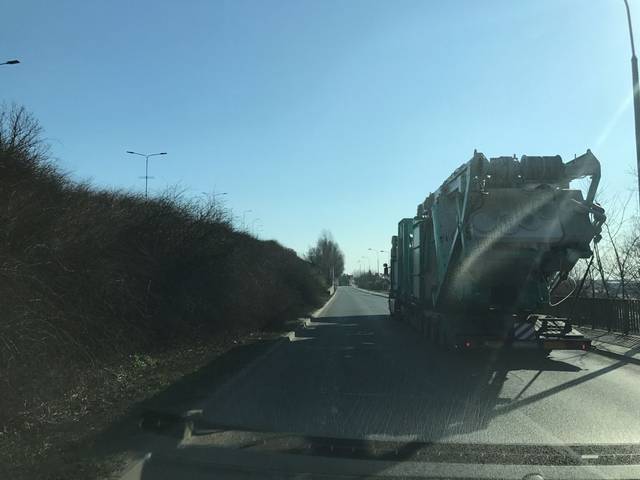
Region: Poland
Coordinates: 53.127, 18.088